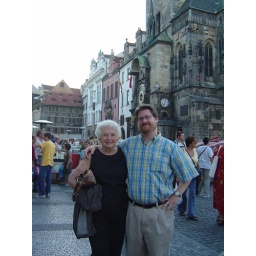
Standing in front of the clock tower in Old Town Square in Prague. The clock is part of the original Prague city hall.